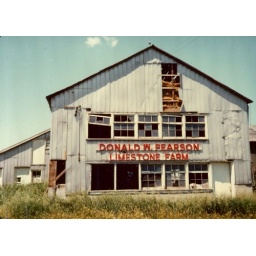
Called Limestone farm because of the large stone in front of house which became part of a rock garden